Henri Fertet

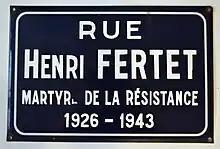
Rue Henri Fortet, Besançon

After the Liberation of France, Fertet was honoured with the distinctions of Chevalier de la Légion d'honneur, Compagnon de la Libération (presented in 1947 to Fertet's father by de Gaulle in person), Croix de Guerre 1939–1945, Croix du combattant volontaire de la Résistance, , Médaille de la Résistance française, and the rank of "aspirant" ('officer candidate') in the French Forces of the Interior.